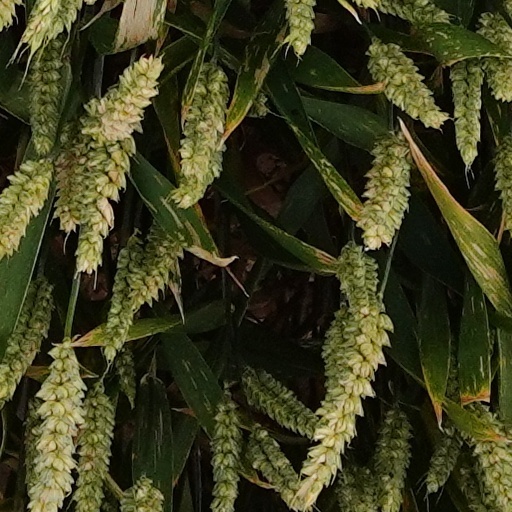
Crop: wheat